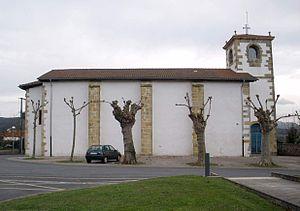
Derio est une commune de Biscaye dans la communauté autonome du Pays basque en Espagne.